Scandal in Sorrento

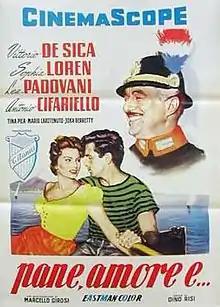
Italian poster

Scandal in Sorrento is a 1955 Italian comedy film directed by Dino Risi. This is the third film of the trilogy, formed by "Bread, Love and Dreams" in 1953, "Bread, Love and Jealousy" in 1954. Innovations include the use of color rather than black and white, as well the location of Sorrento instead of the small village of the previous films of the series. At the 6th Berlin International Film Festival it won the Honorable Mention (Best Humorous Film) award.